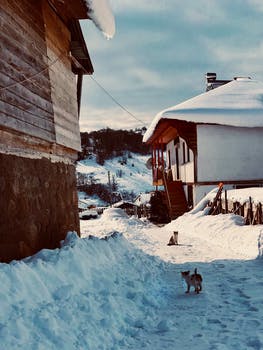
Label: No Watermark